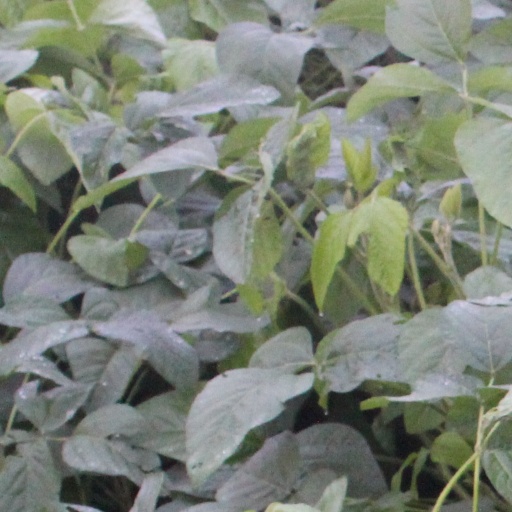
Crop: soybean